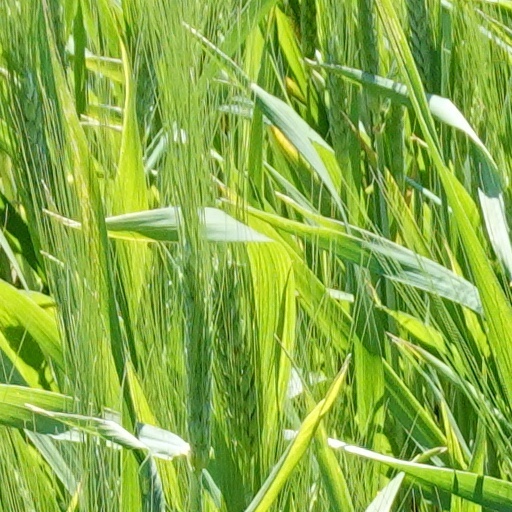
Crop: wheat